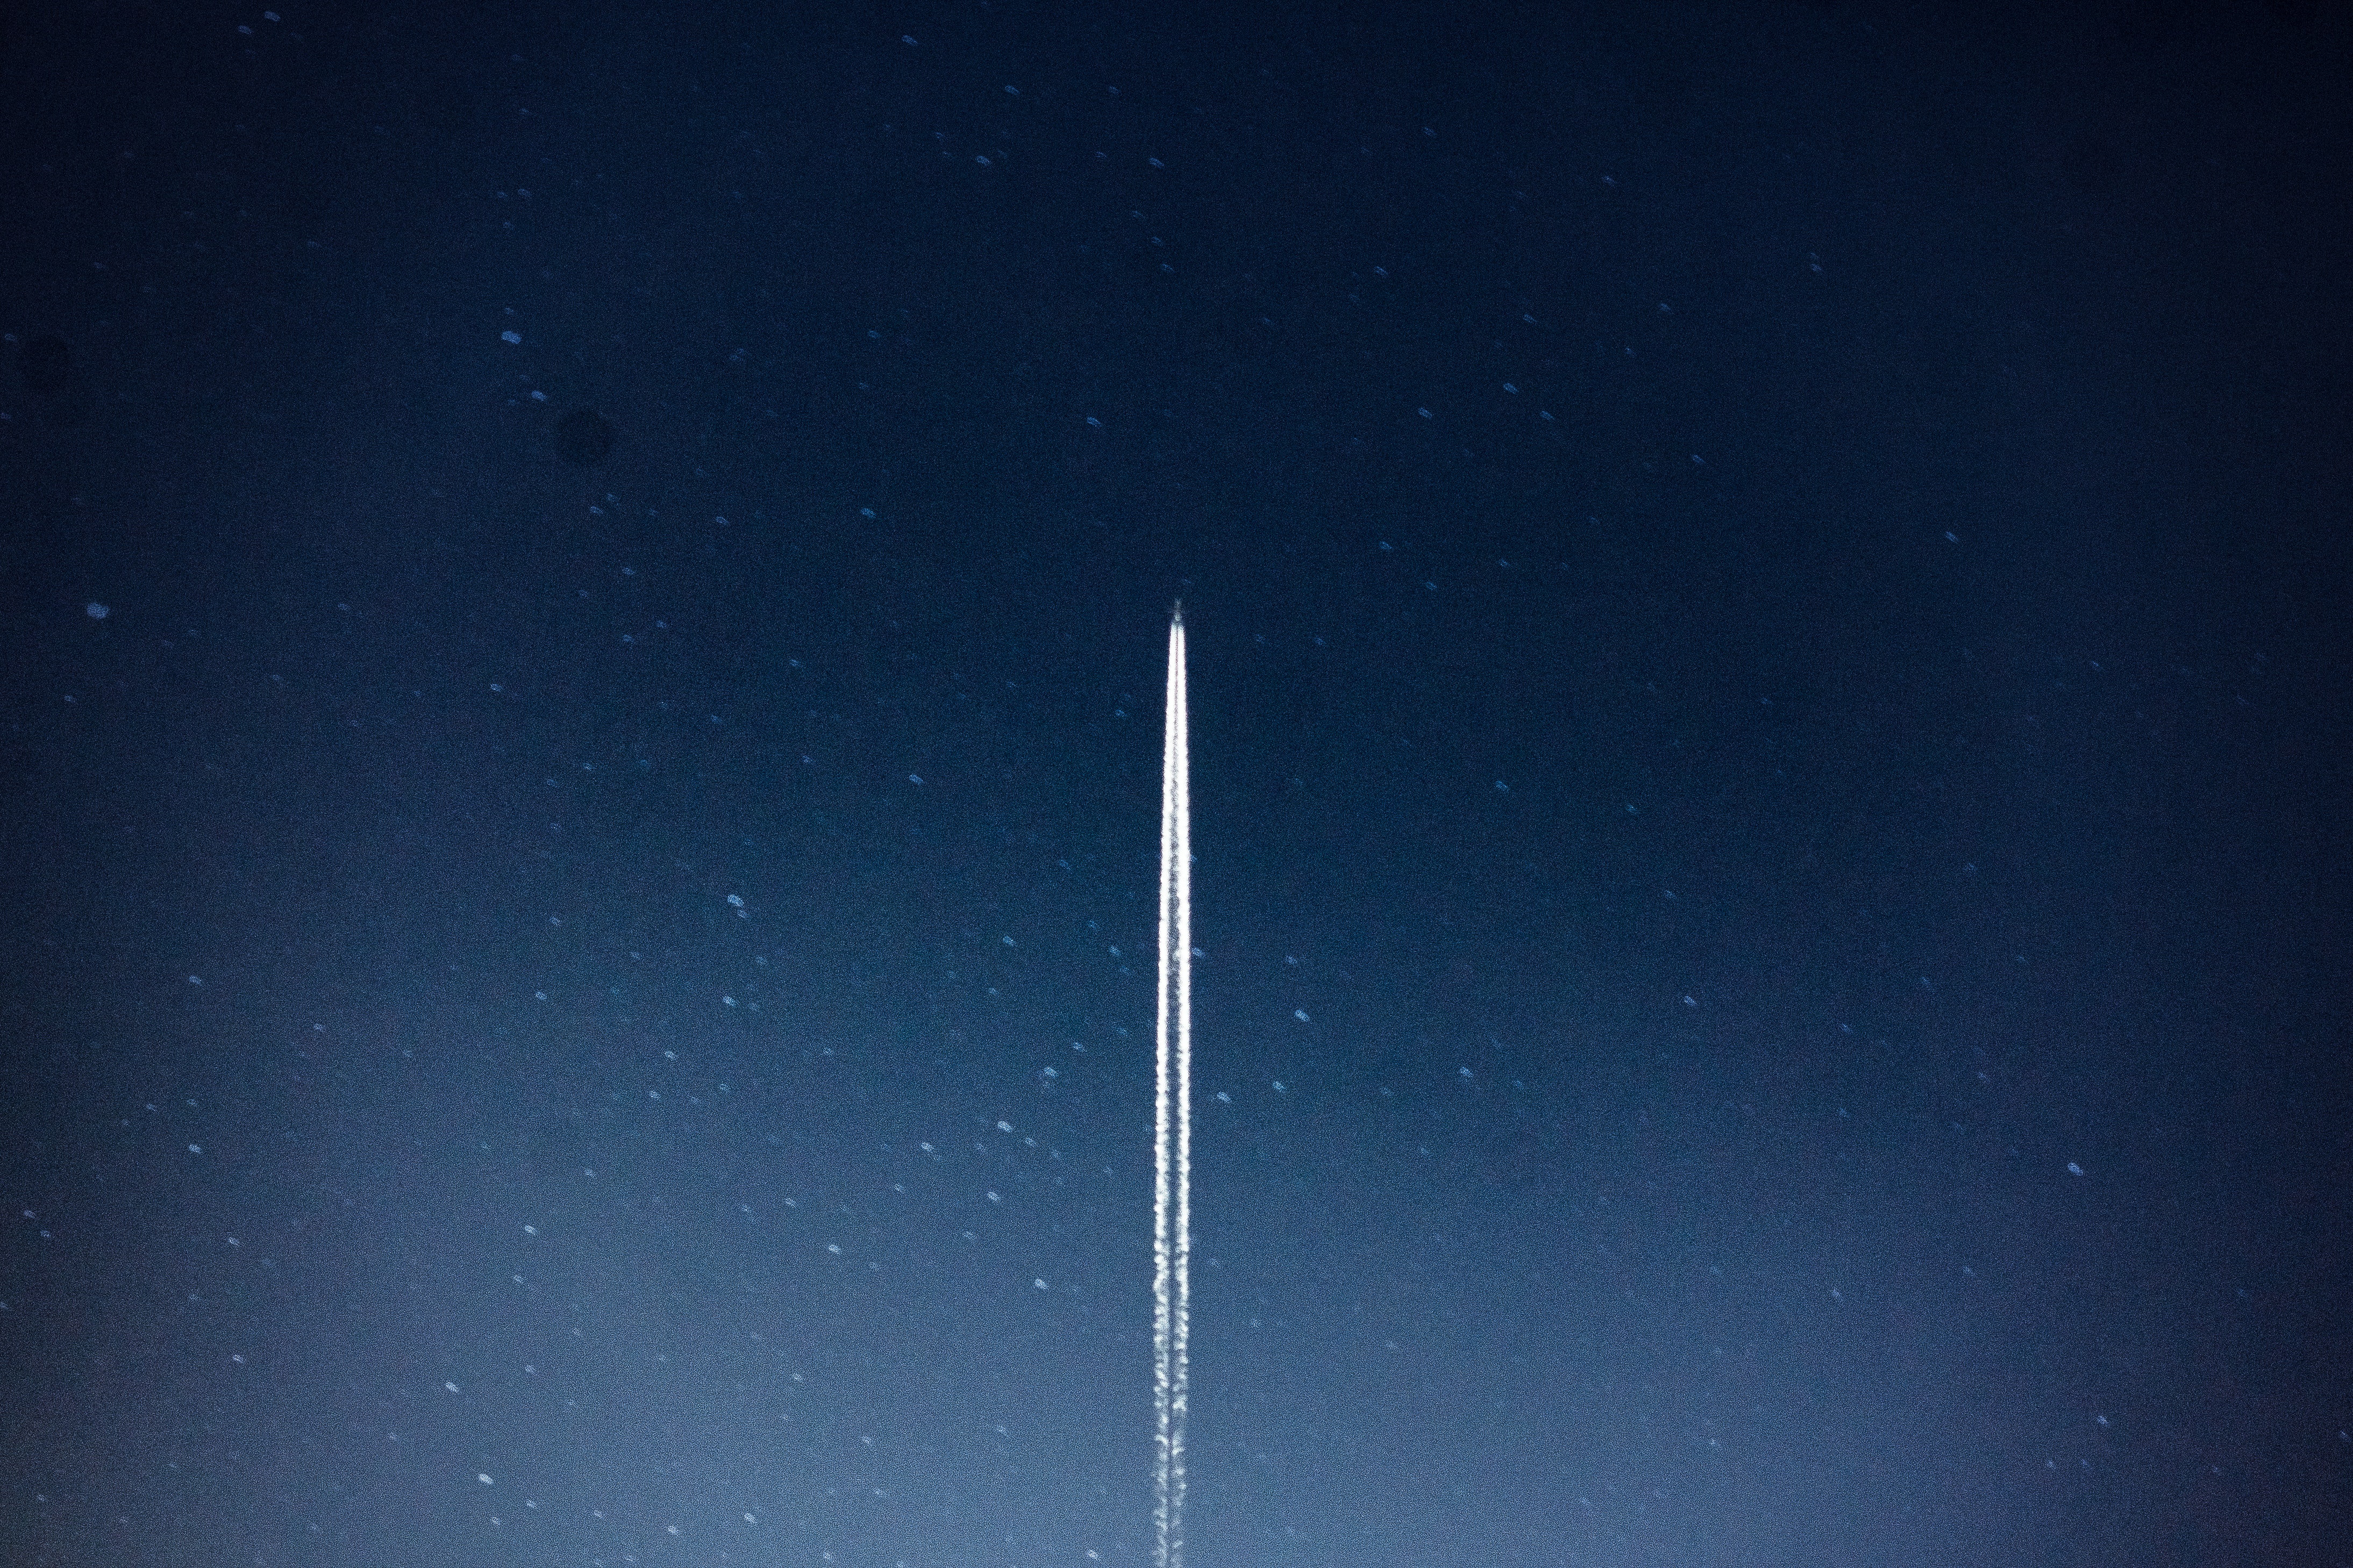
sky, blue, atmosphere, night, space, darkness, midnight